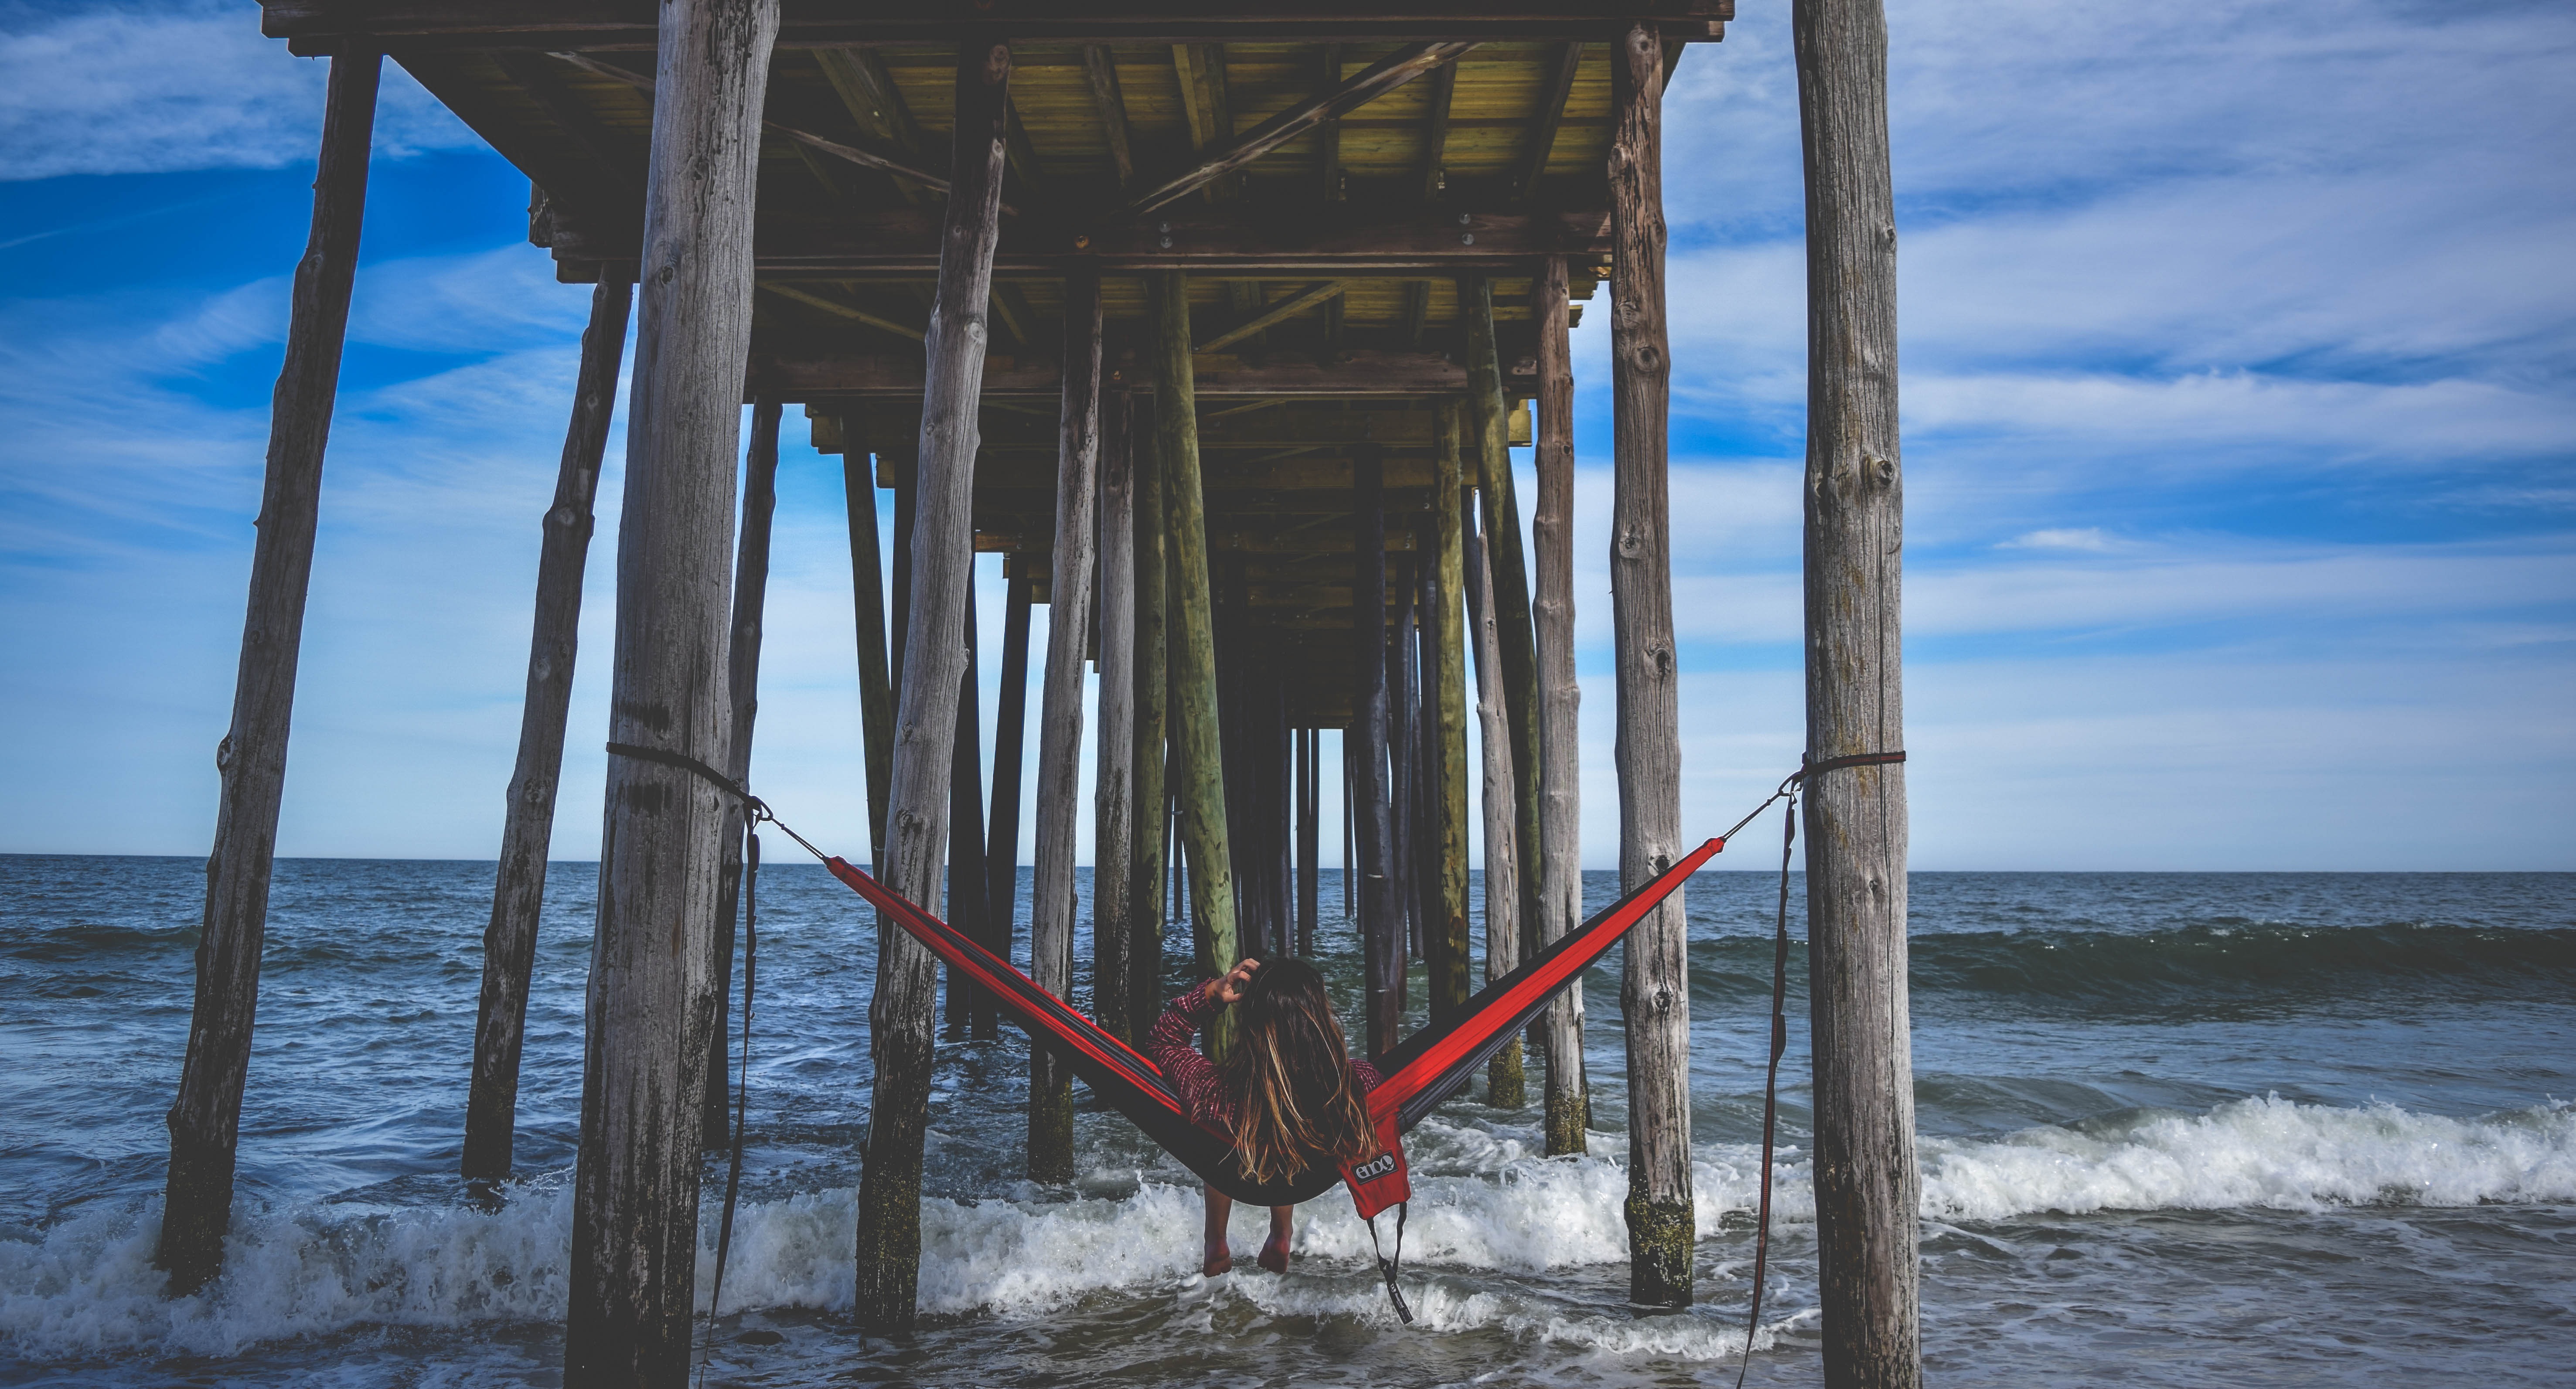
beach, sea, coast, water, sand, ocean, boardwalk, girl, bridge, wave, wind, pier, vacation, reflection, blue, hammock, folk